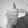
ASL letter: T